Water supply and sanitation in sub-Saharan Africa

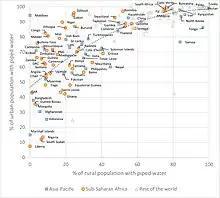
Urban and rural piped water coverage in Africa and Asia in 2015: Access to piped water in rural areas of Africa is consistently lower than in urban areas of Africa.

World Health Organisation (WHO) in 2015 reported that about 159 million people fetched untreated surface water from lakes, ponds, rivers and streams globally. Surface water sources in Africa are sometimes highly polluted. Factors such as sewage discharges, oil pollution, industrial factors etc. For example, in a study conducted in Nigeria major pollutants were found within the surrounding water including agrochemical runoff, urban waste, and industrial effluents. In another case study conducted in Madagascar, Uganda, and Rwanda, researchers found that there were key contaminants polluting the bodies of water across all regions. These pollutants included E. Coli, Nitrates, and Heavy Metals. All of these contaminants found in the water created big concerns with the water safety for the people living in these areas.